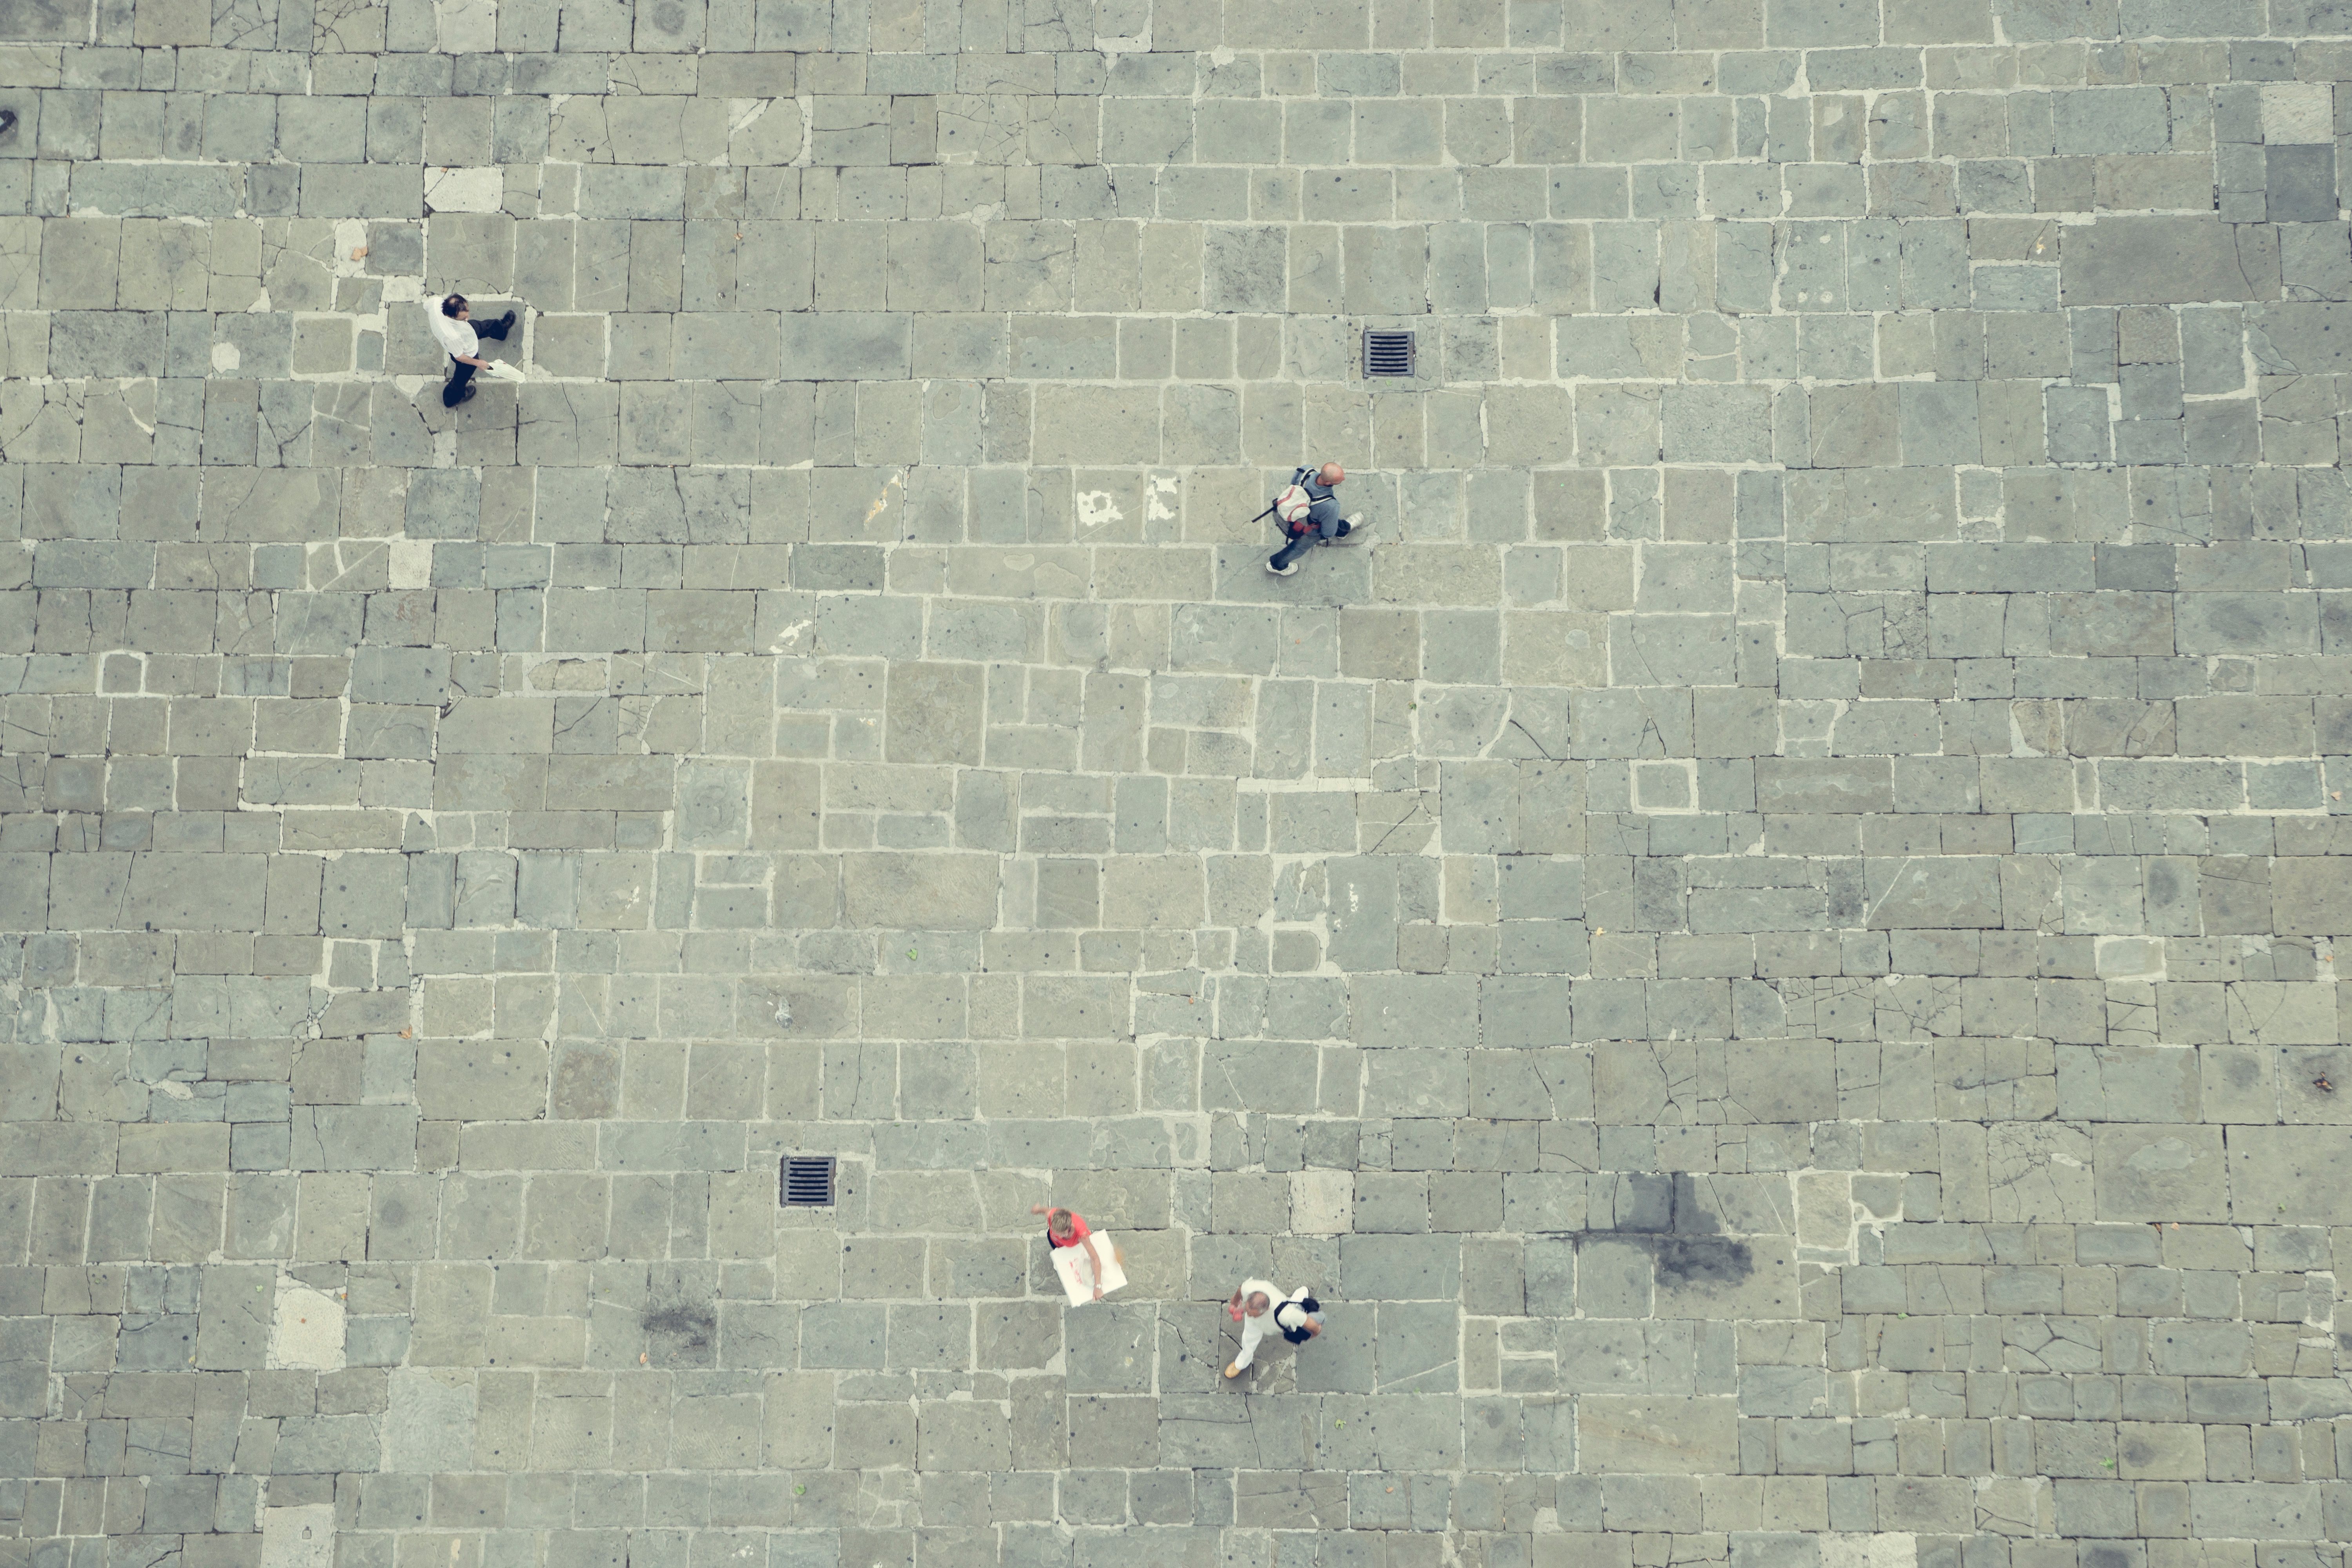
person, texture, floor, number, cobblestone, wall, pavement, plaza, square, tile, brick, material, art, flooring, road surface